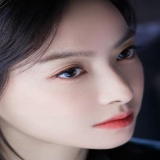
diễn viên Tống Thiến (Victoria)